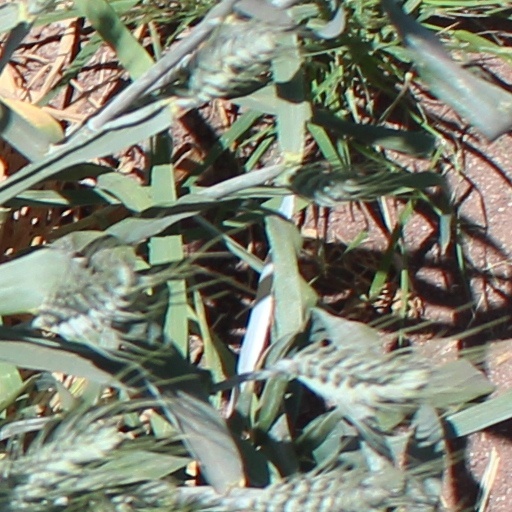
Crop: wheat